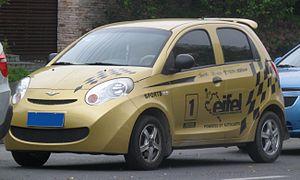
La Riich M1 est une citadine chinoise conçue par le constructeur automobile Chery pour sa marque Riich et qui a été exposée au Salon Automobile de Pékin 2008 en tant que concept car sous le nom de Chery Faira. Elle est sortie au printemps 2009 et devrait être le premier élément d'une famille puisque le concept-car se déclinait en 7 versions.